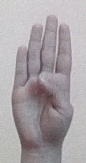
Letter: kaaf